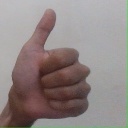
अक्षर: थ